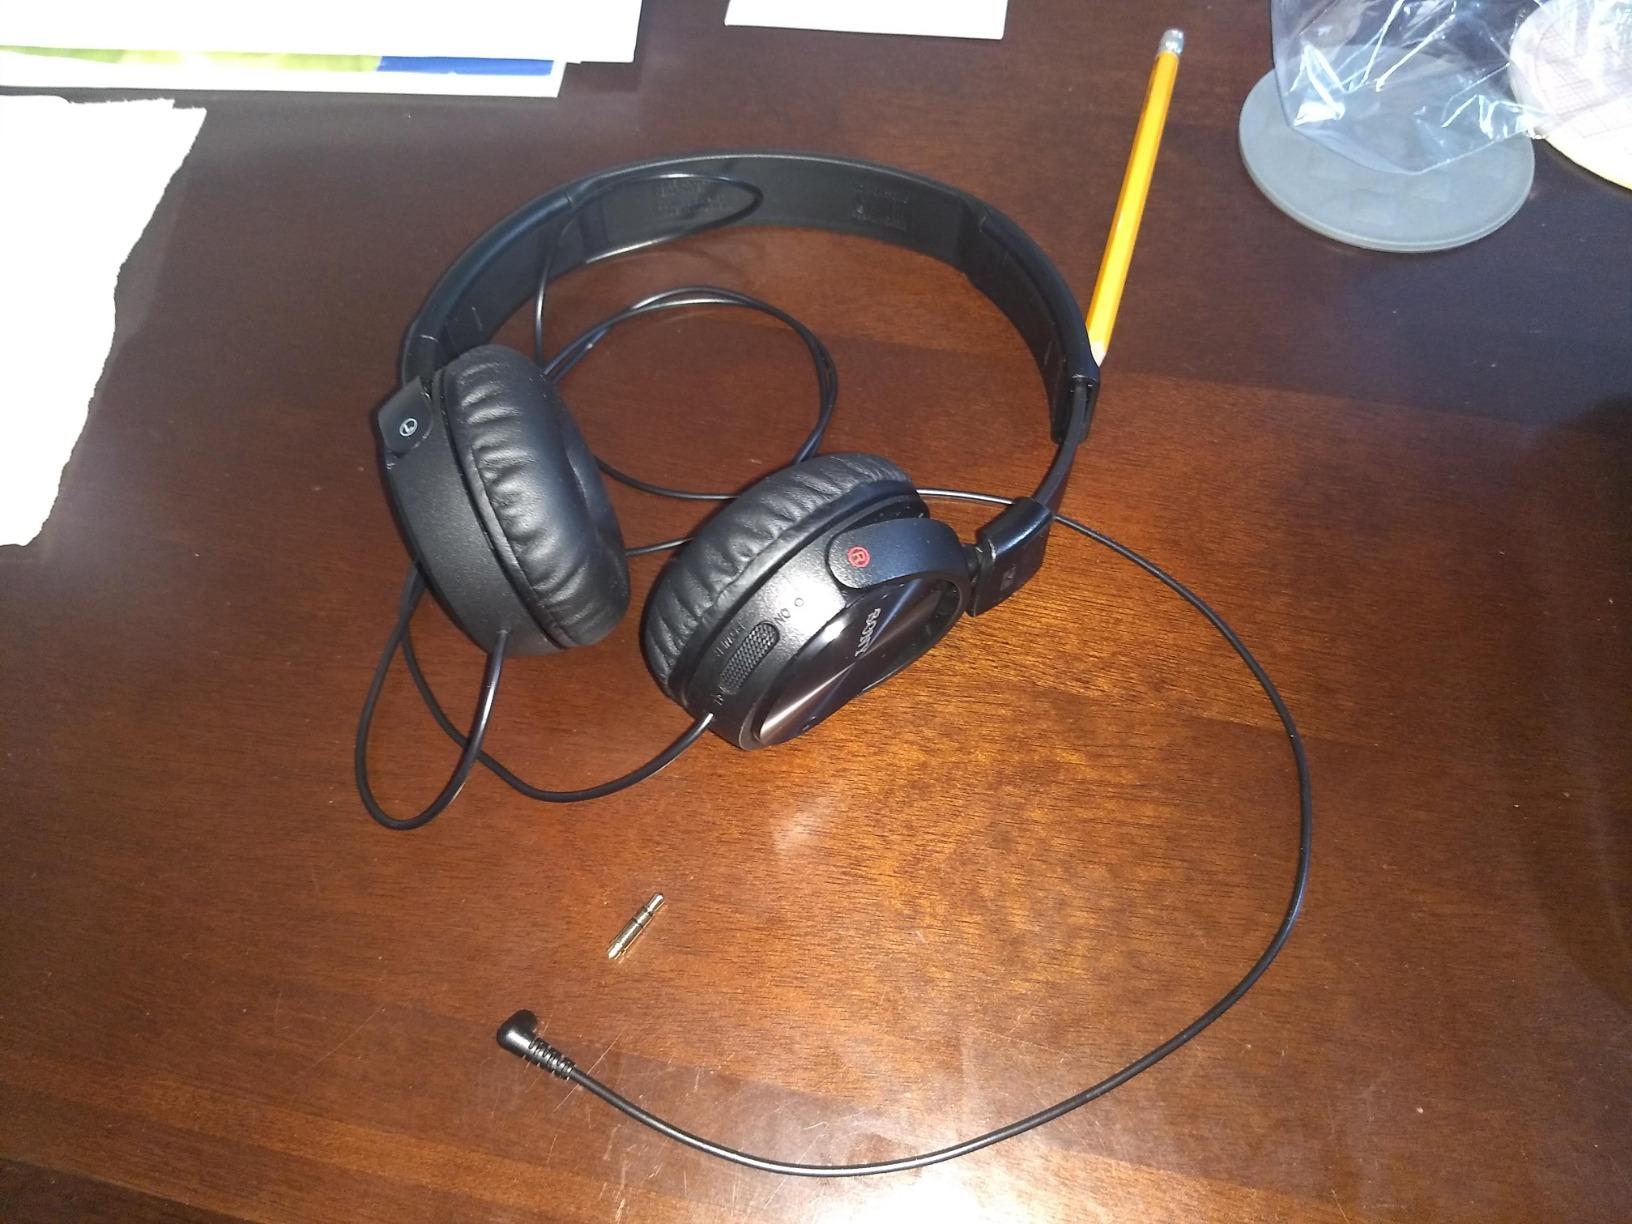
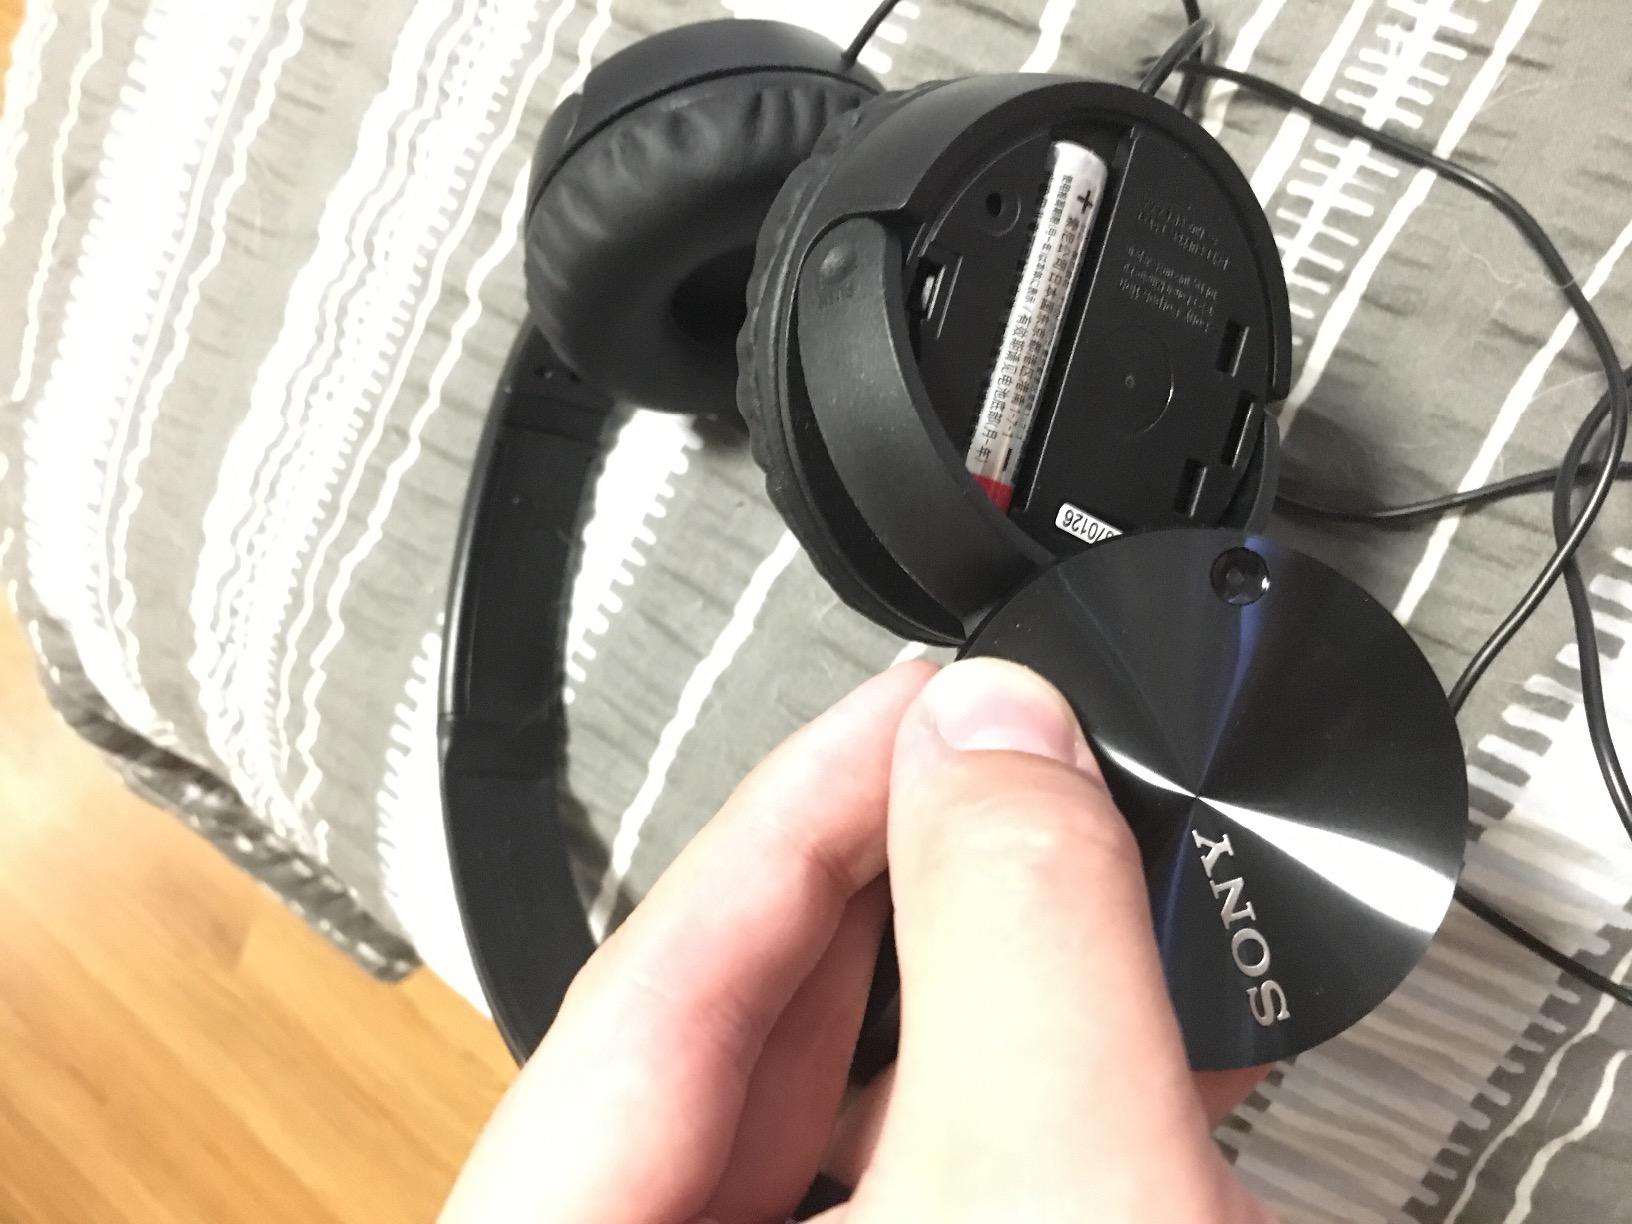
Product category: headphones
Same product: yes